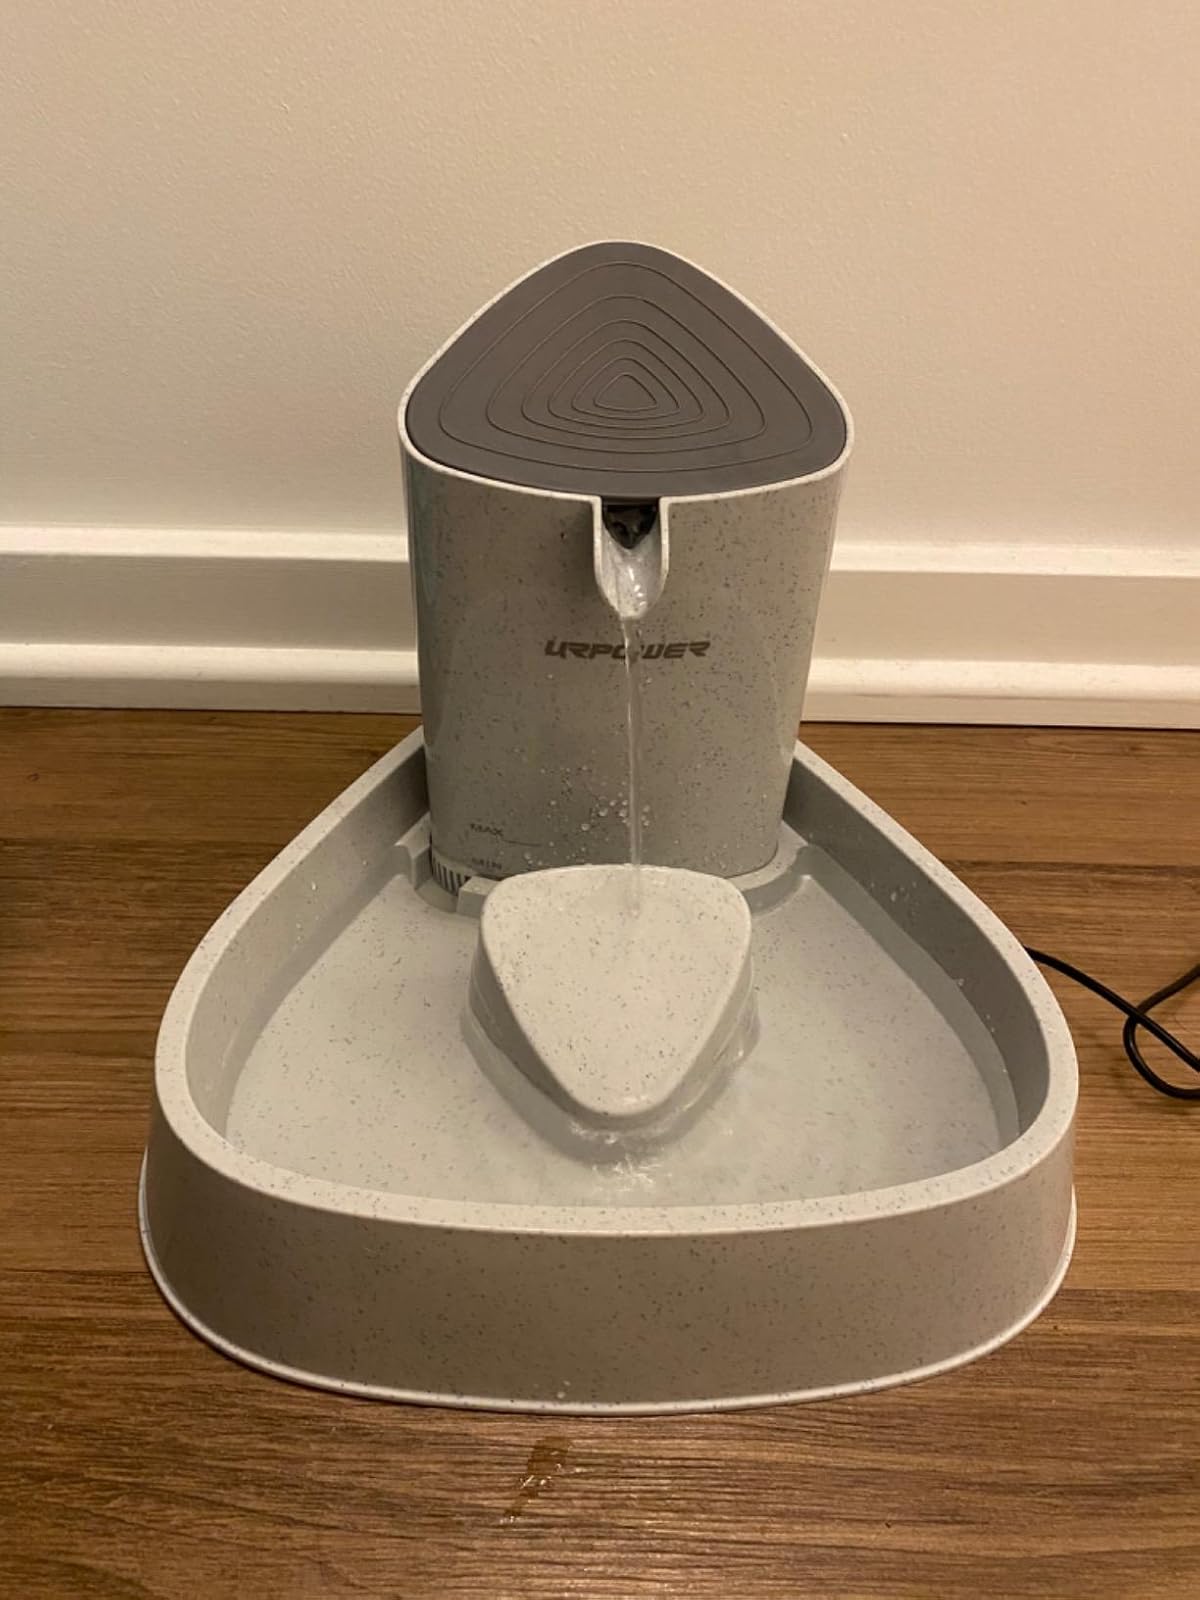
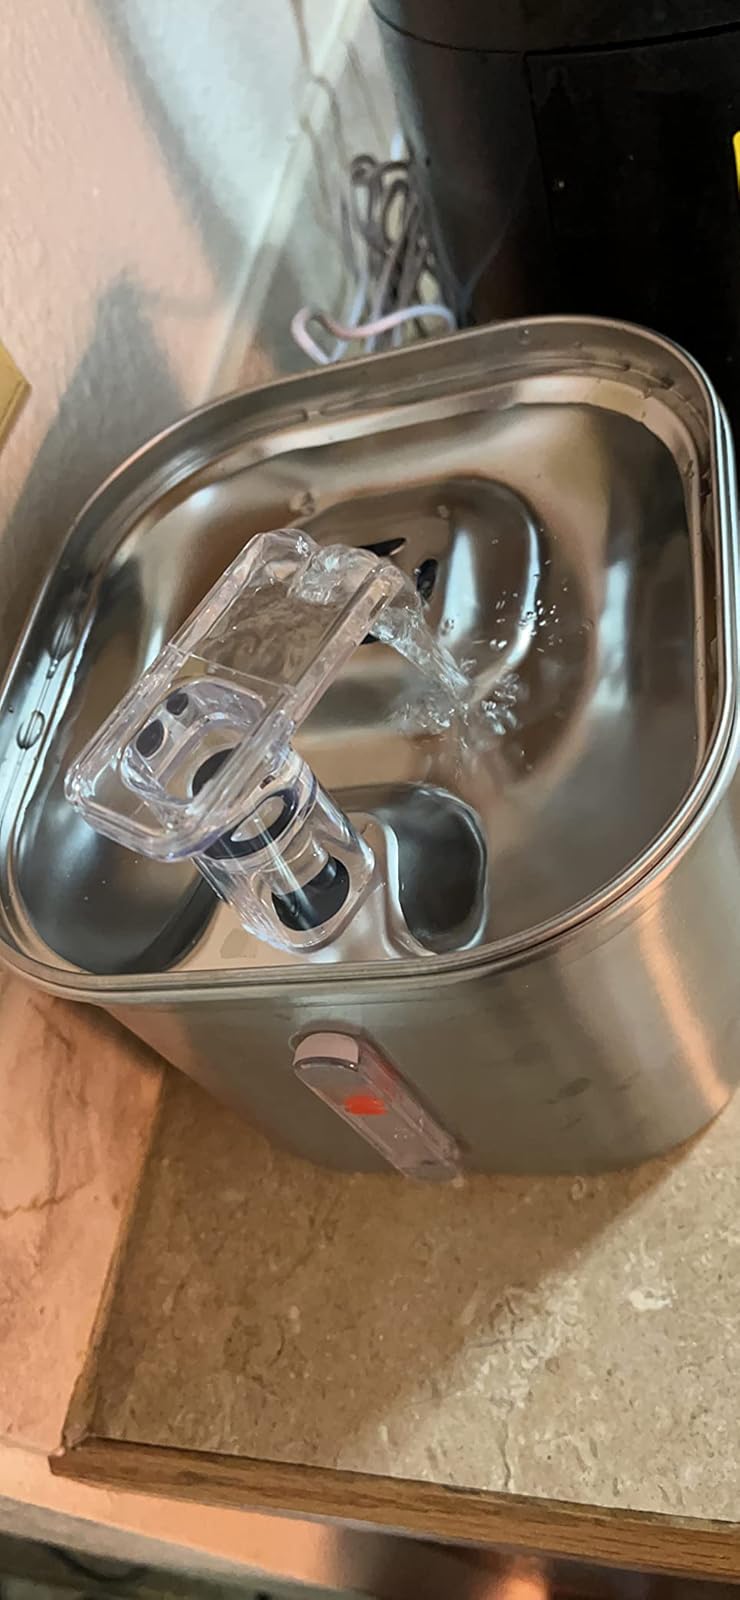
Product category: items_bowl
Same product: no